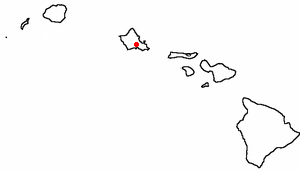
Aiea
Aieas beliggenhed i Hawaii
Aiea er en amerikansk by i staten Hawaii, i Honolulu County. I 2000 havde byen et indbyggertal på 9.019.